Kings Highway station (IND Culver Line)

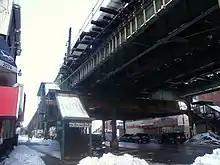

The station has three tracks and two island platforms. Each platform contains a green canopy with black roofs that run for the entire length except near the north ends, where a control tower is present on the Coney Island-bound platform.